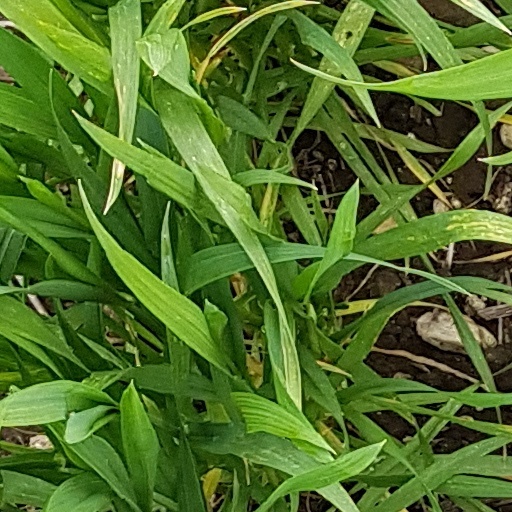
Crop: wheat